Robert Mueller

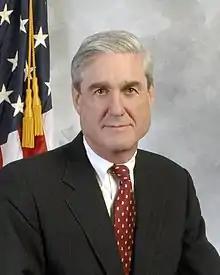
Official portrait, 2011

Robert Swan Mueller III (born August 7, 1944) is an American lawyer who served as the sixth director of the Federal Bureau of Investigation (FBI) from 2001 to 2013.